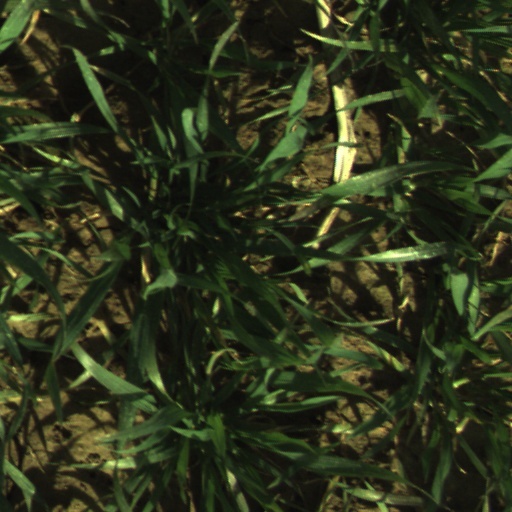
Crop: wheat